Sinecure

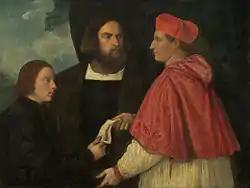
Girolamo and cardinal Marco Cornaro investing Marco, abbot of Carrara, with his benefice. Titian, c. 1520

"Sinecure", properly a term of ecclesiastical law for a benefice without the cure of souls, arose in the English Church when the rector had no cure of souls nor resided in the parish, the work of the incumbent being performed by a vicar. Such sinecure rectories were expressly granted by the patron. They were abolished by Parliament under the Ecclesiastical Commissioners Act 1840.